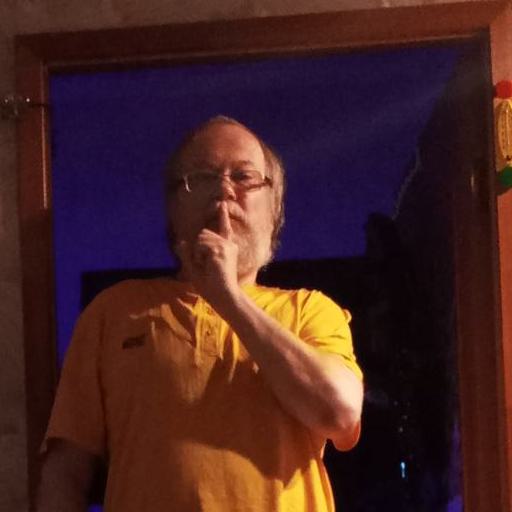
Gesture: mute